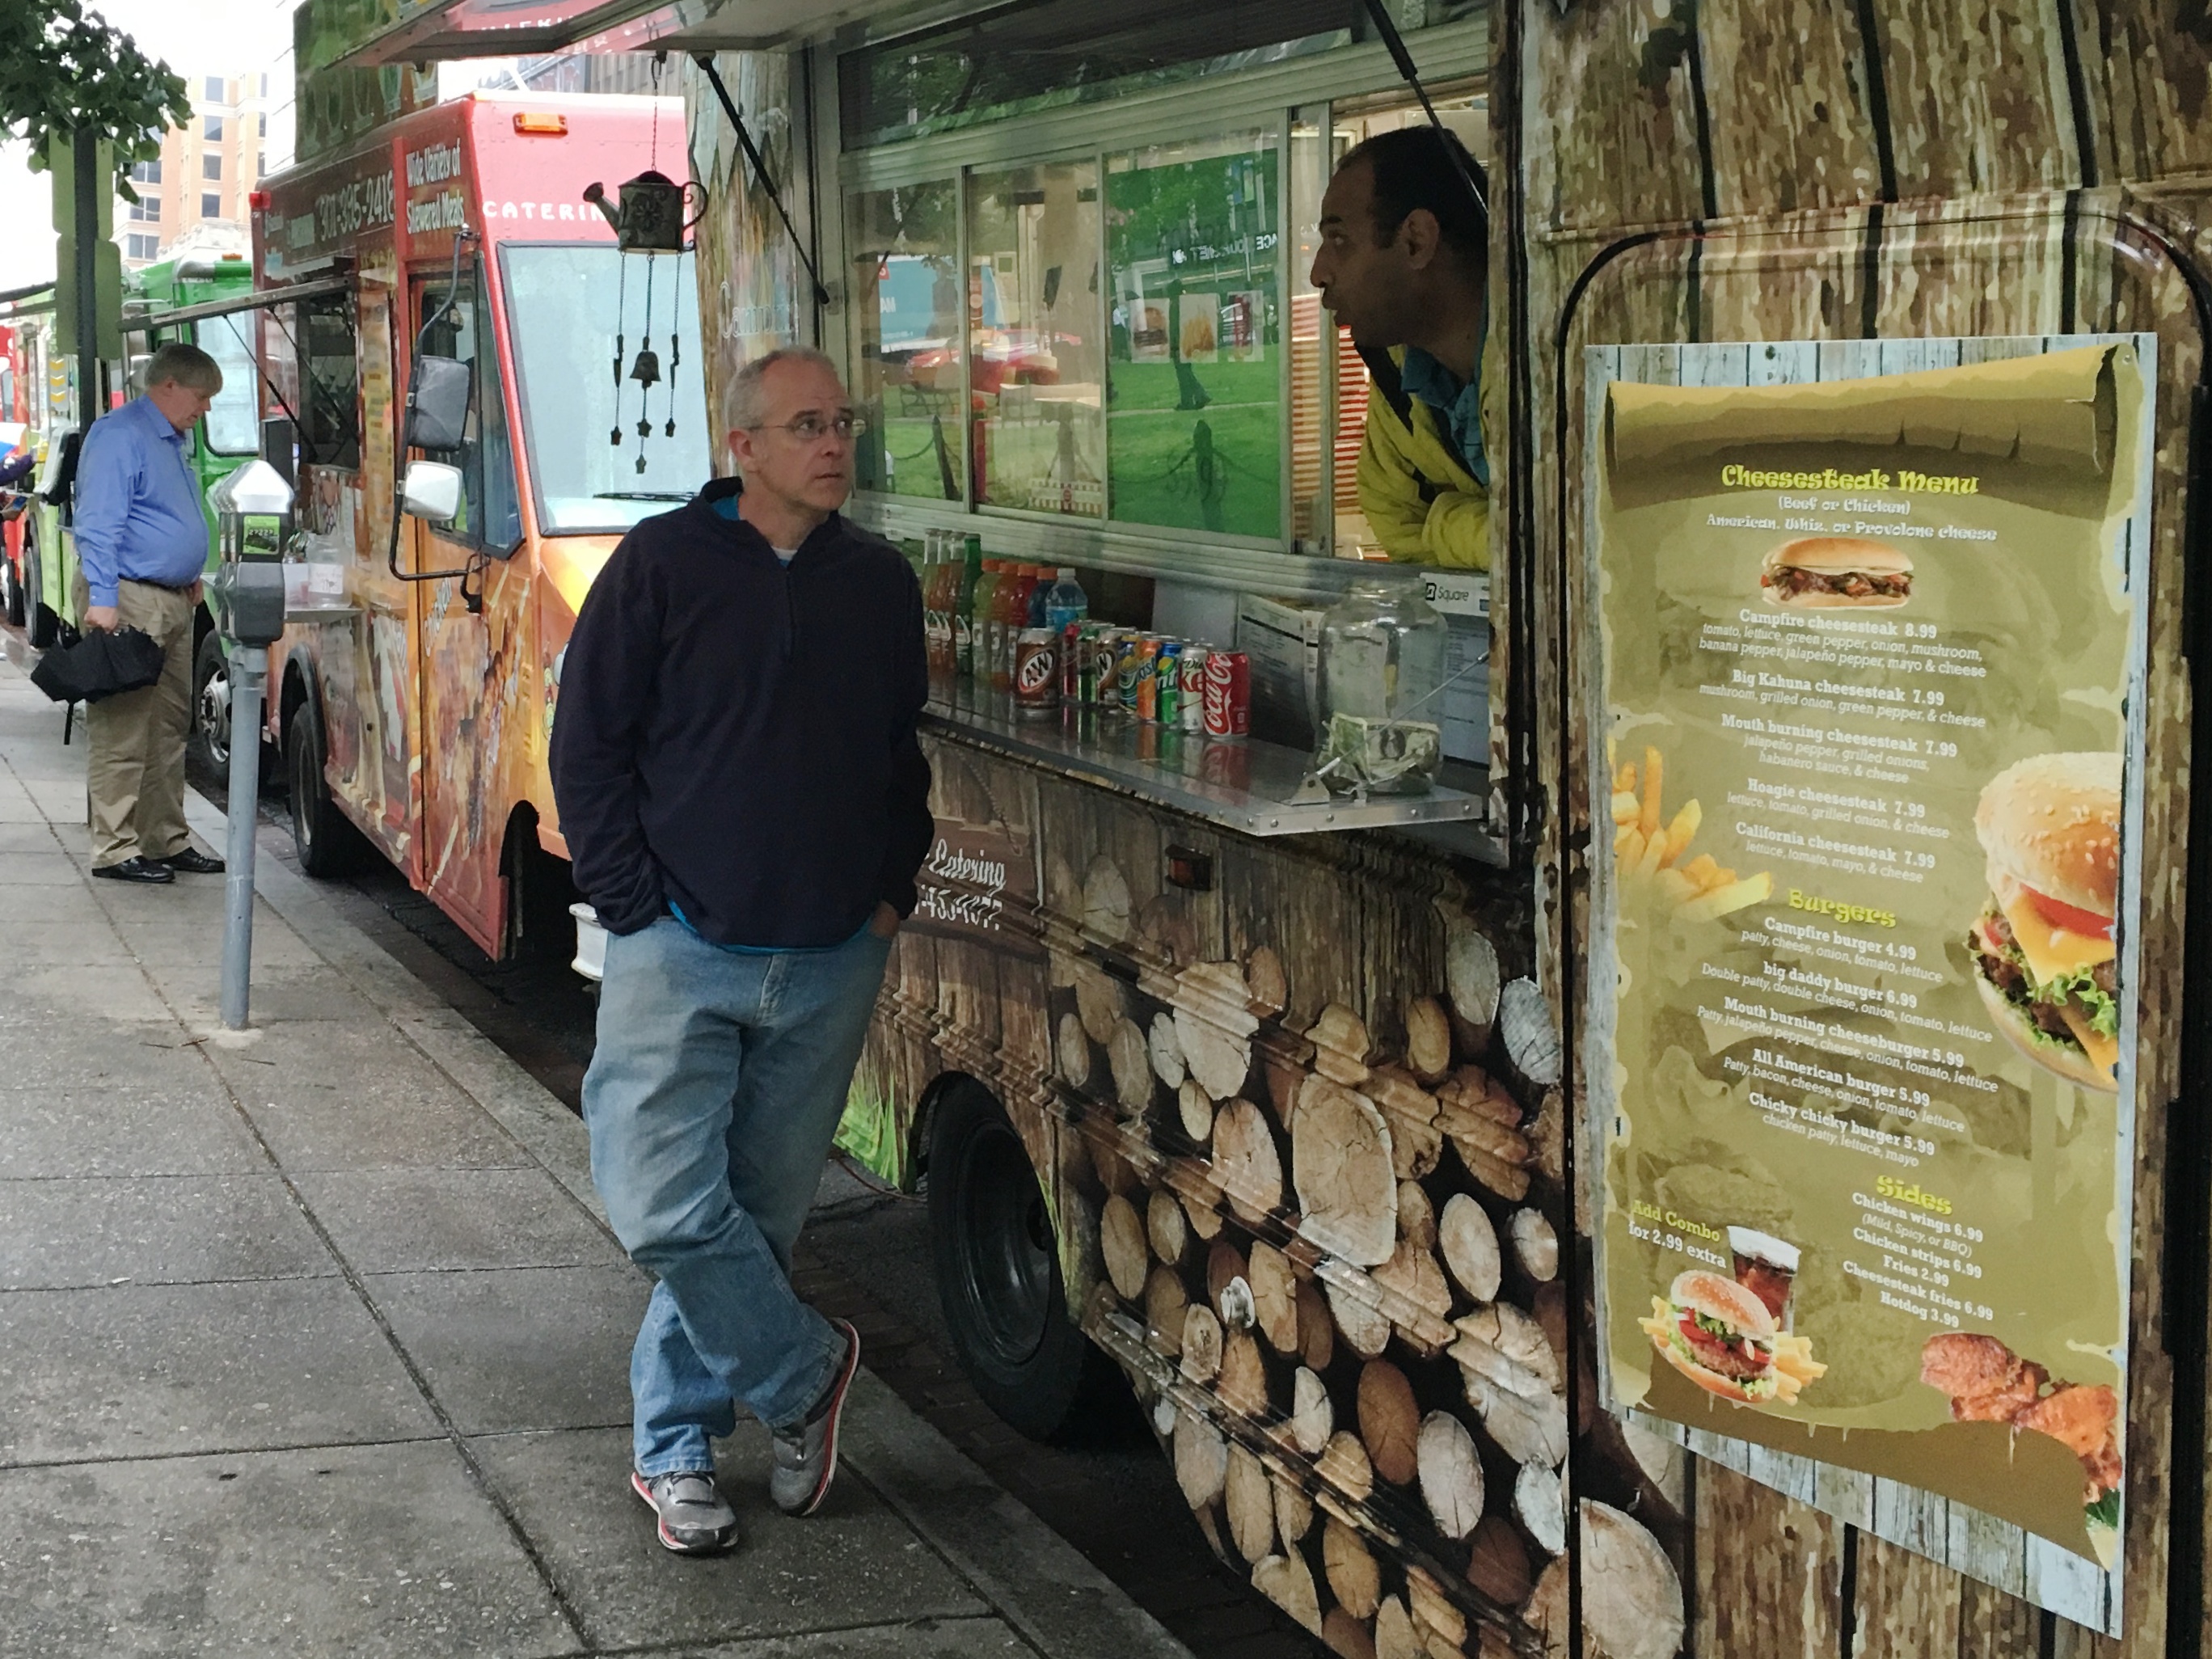
street, city, transport, vendor, vehicle, public transport